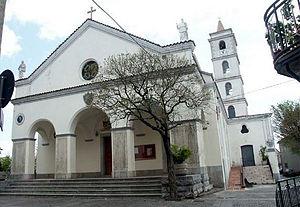
Cette liste recense les basiliques de la Basilicate, Italie.